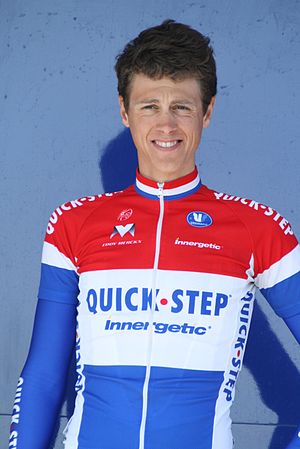
Niki Terpstra
Niki Terpstra er en hollandsk professionel cykelrytter, som cykler for det professionelle cykelhold Quick-Step Floors.